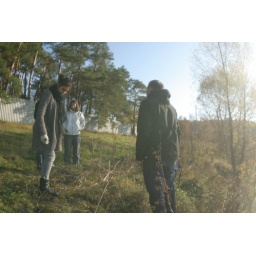
mitya's moscow photos taken while I was in Berlin@ Molodoy's lake house near moscow